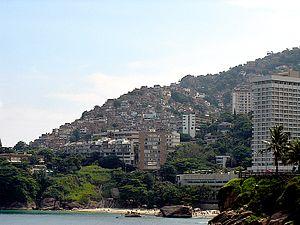
Troupe d'élite est un film d'action brésilien coproduit, coécrit et réalisé par José Padilha, sorti en 2007 au Brésil et à l'international l'année suivante. Il remporte l'Ours d'or de la Berlinale 2008.
Rio de Janeiro, souvent désignée simplement sous le nom de Rio, est la deuxième plus grande ville du Brésil après São Paulo. Située dans le Sud-Est du pays, elle est la capitale de l'État de Rio de Janeiro. Avec ses 6,1 millions d'habitants intra-muros et 12,62 millions dans l'aire urbaine, Rio de Janeiro est l'une des métropoles les plus importantes du continent américain.